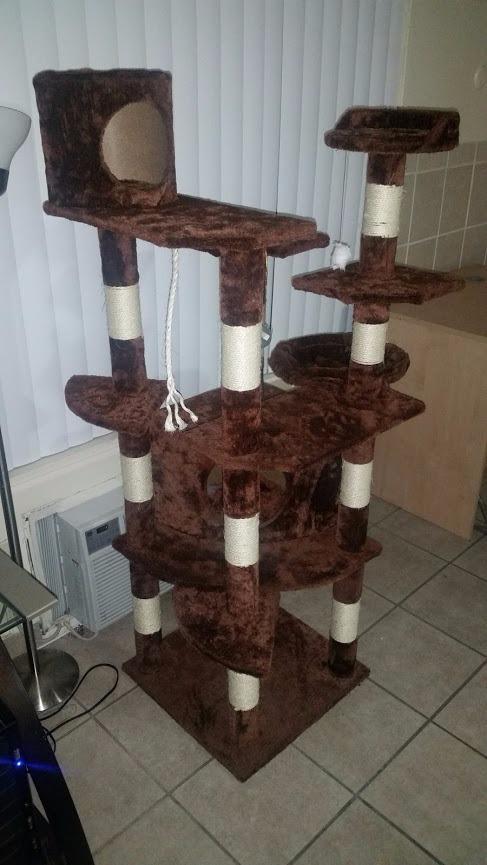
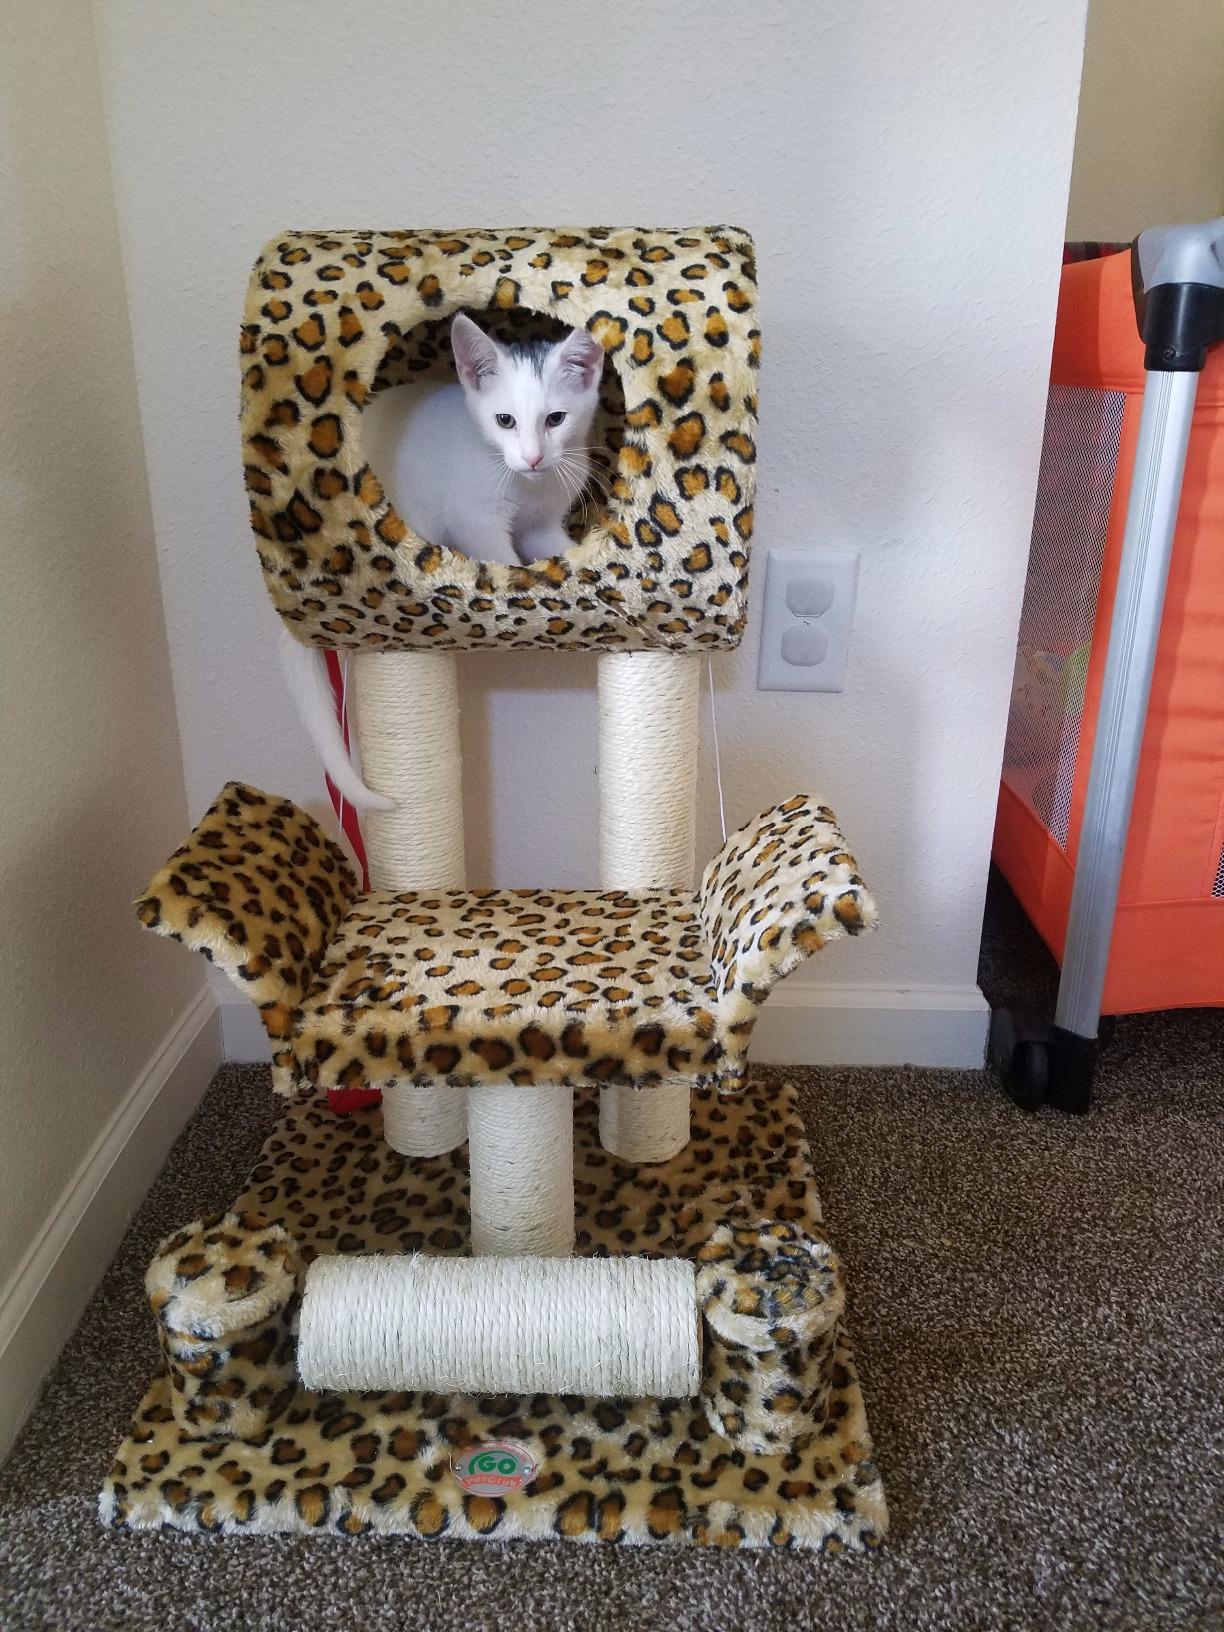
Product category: items_cat tree
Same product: no